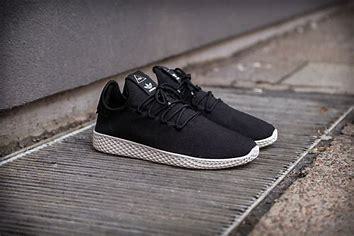
Brand: Adidas
Model: Pharrell Williams Tennis HU